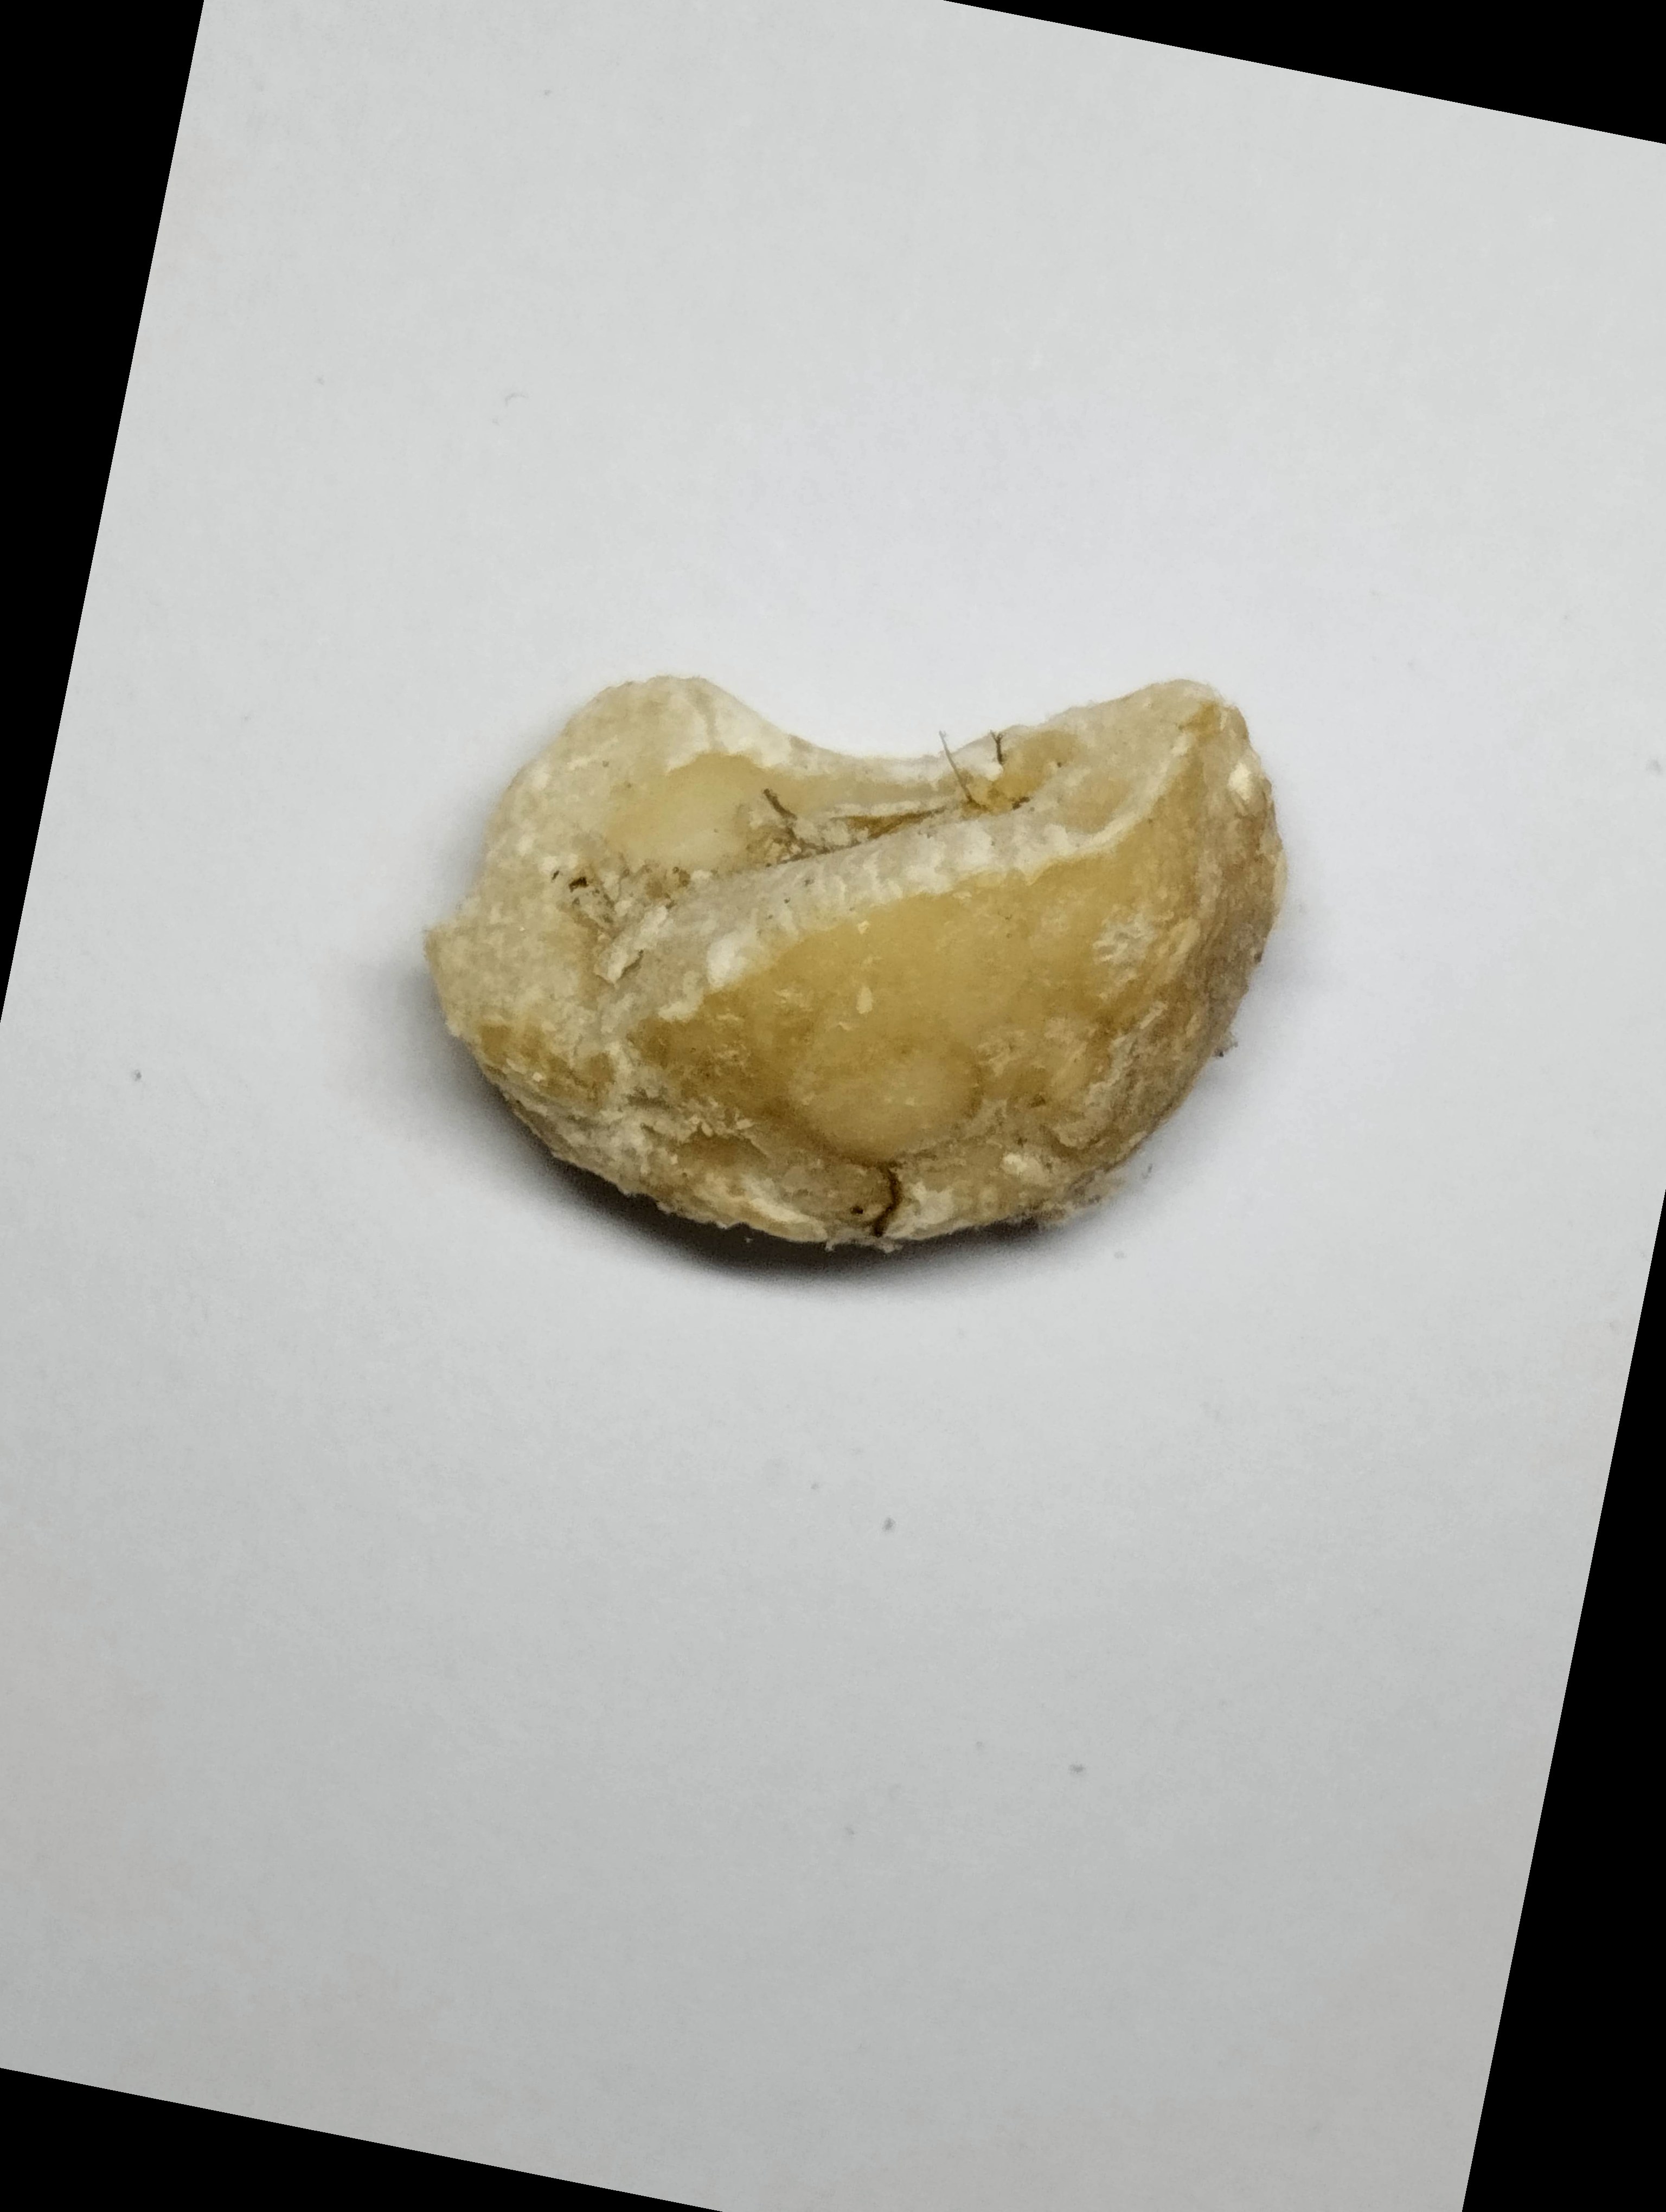
Label: rusak (damaged seed)